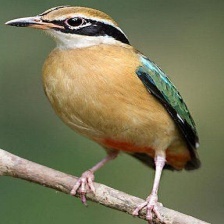
Species: INDIAN PITTA
Scientific name: PITTA BRACHYURA